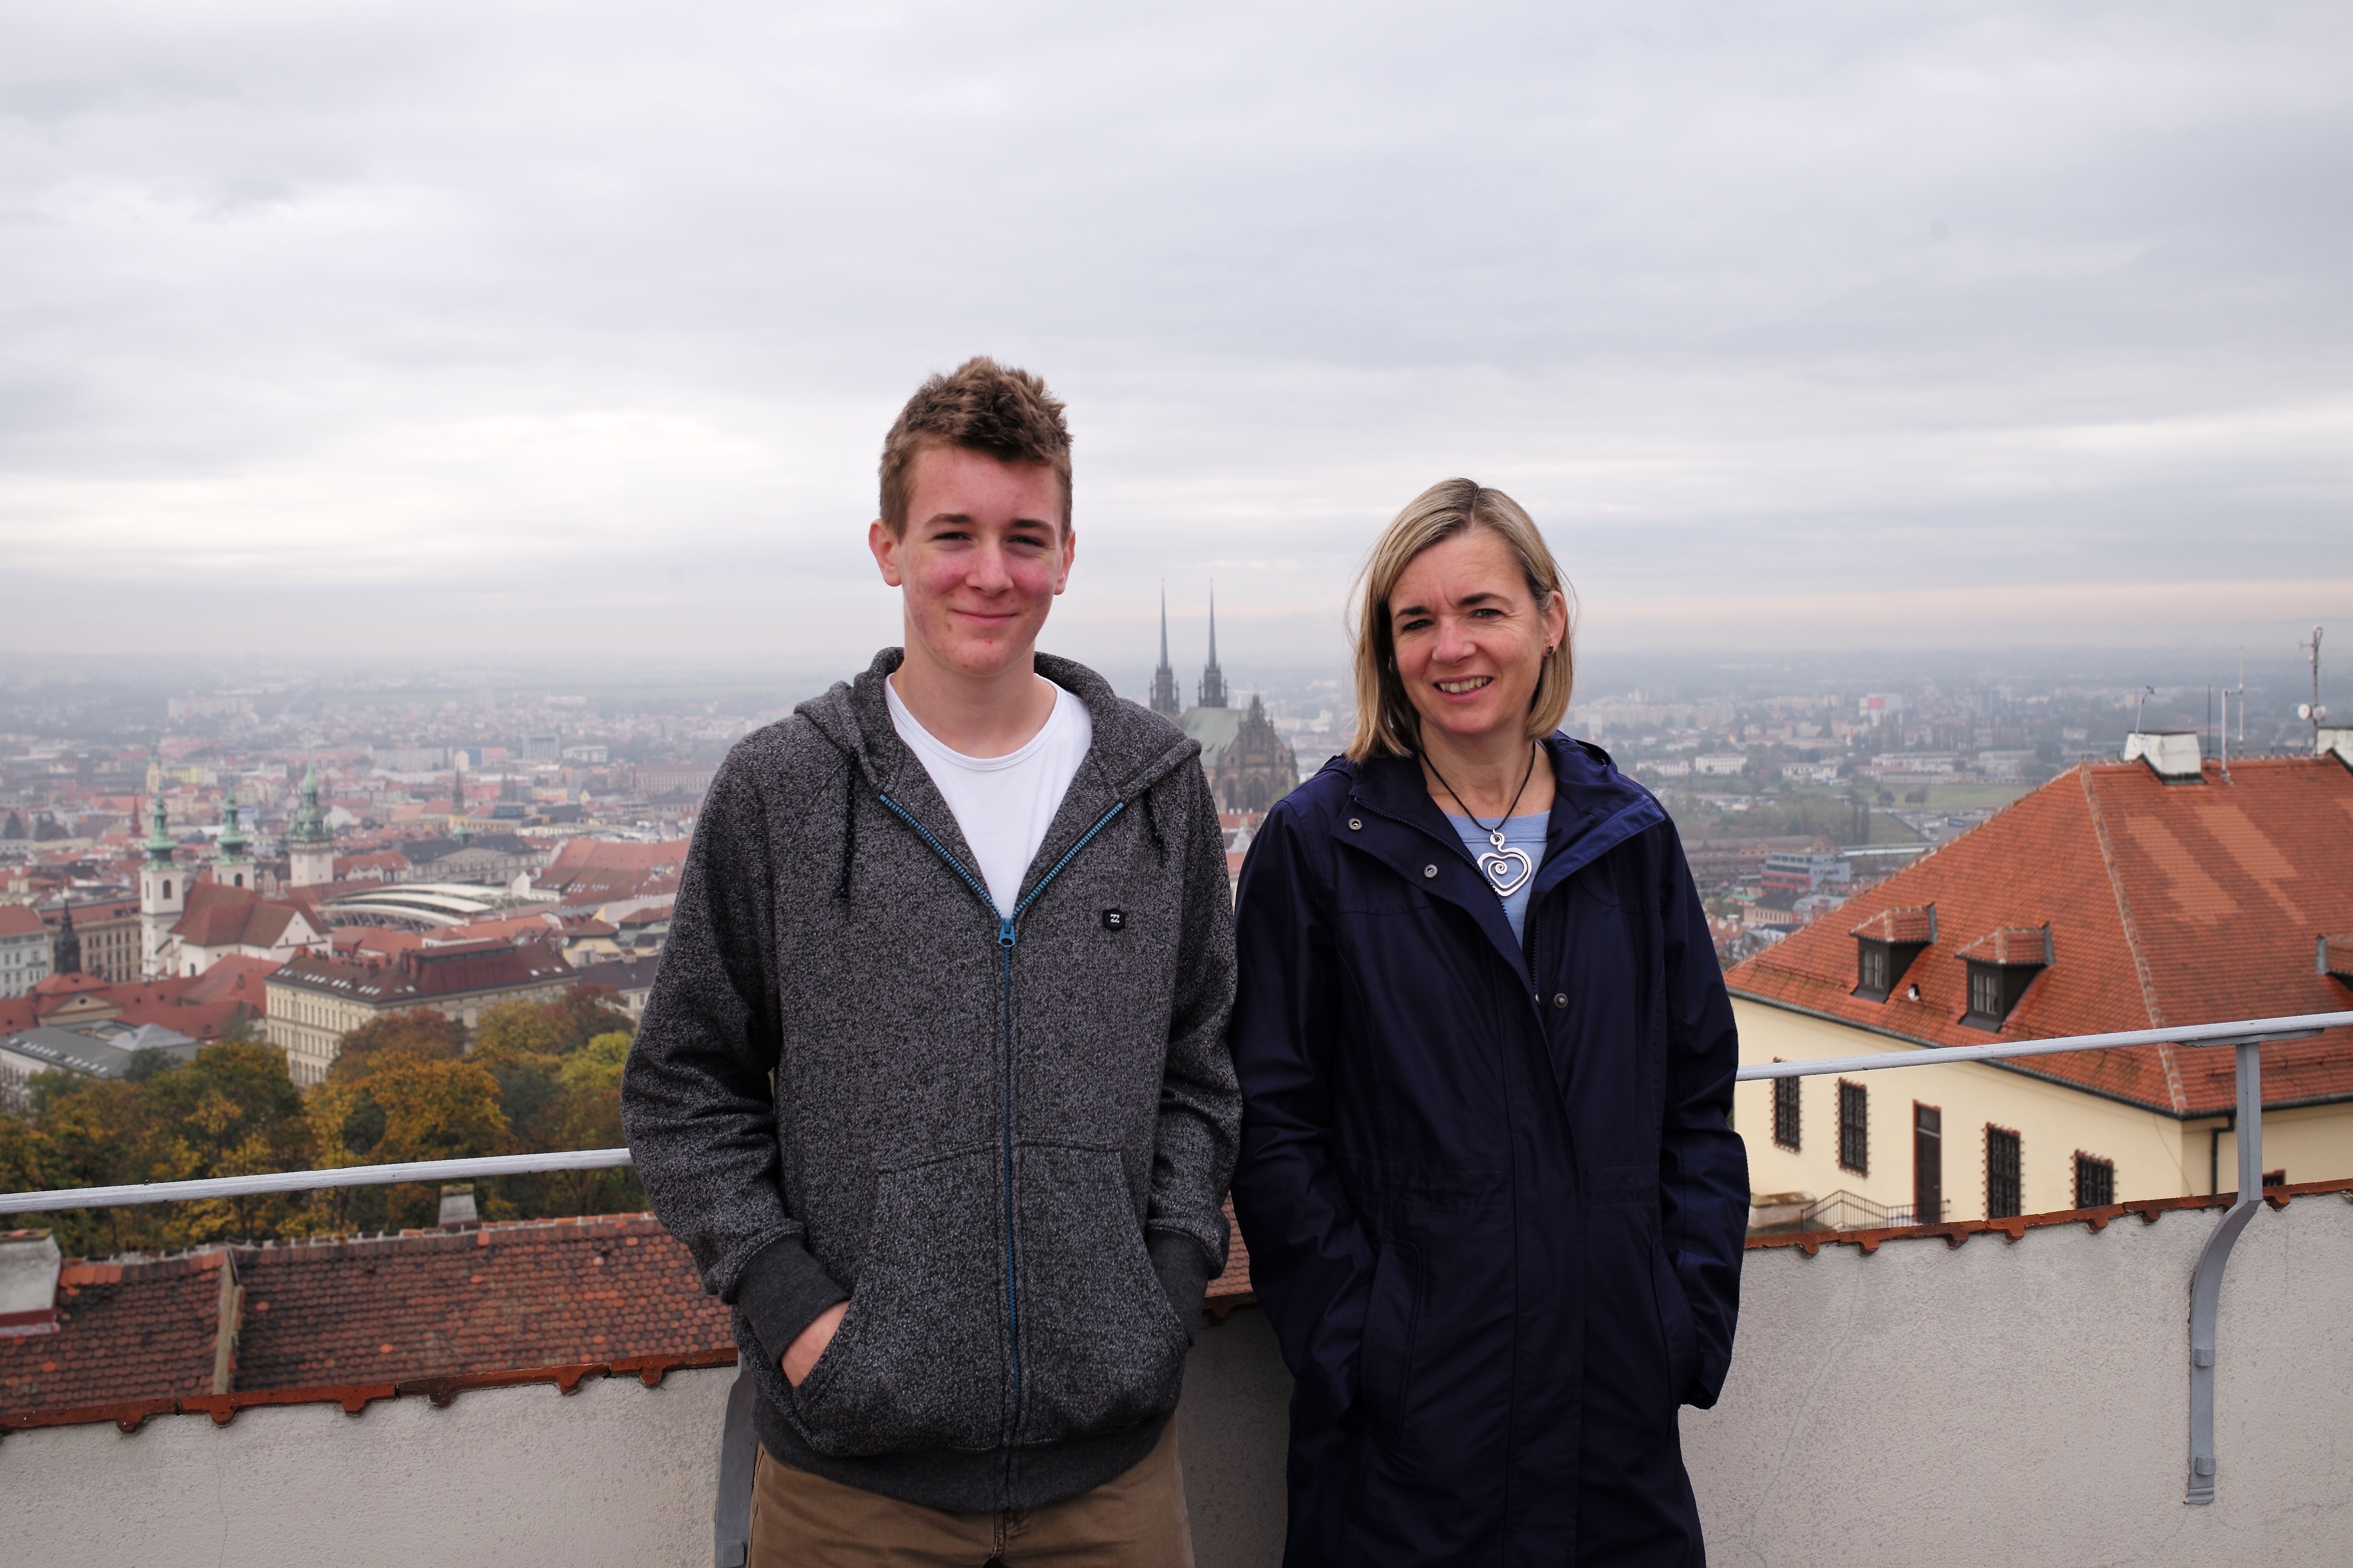
people, vacation, travel, tourism, tours